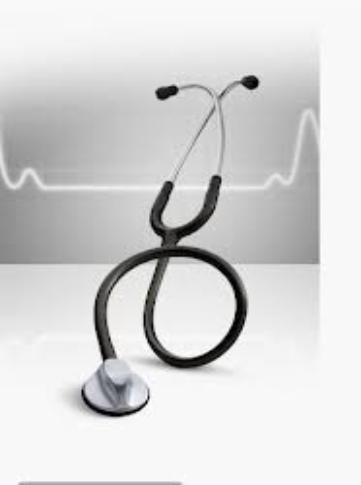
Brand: littmann
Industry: Electronic